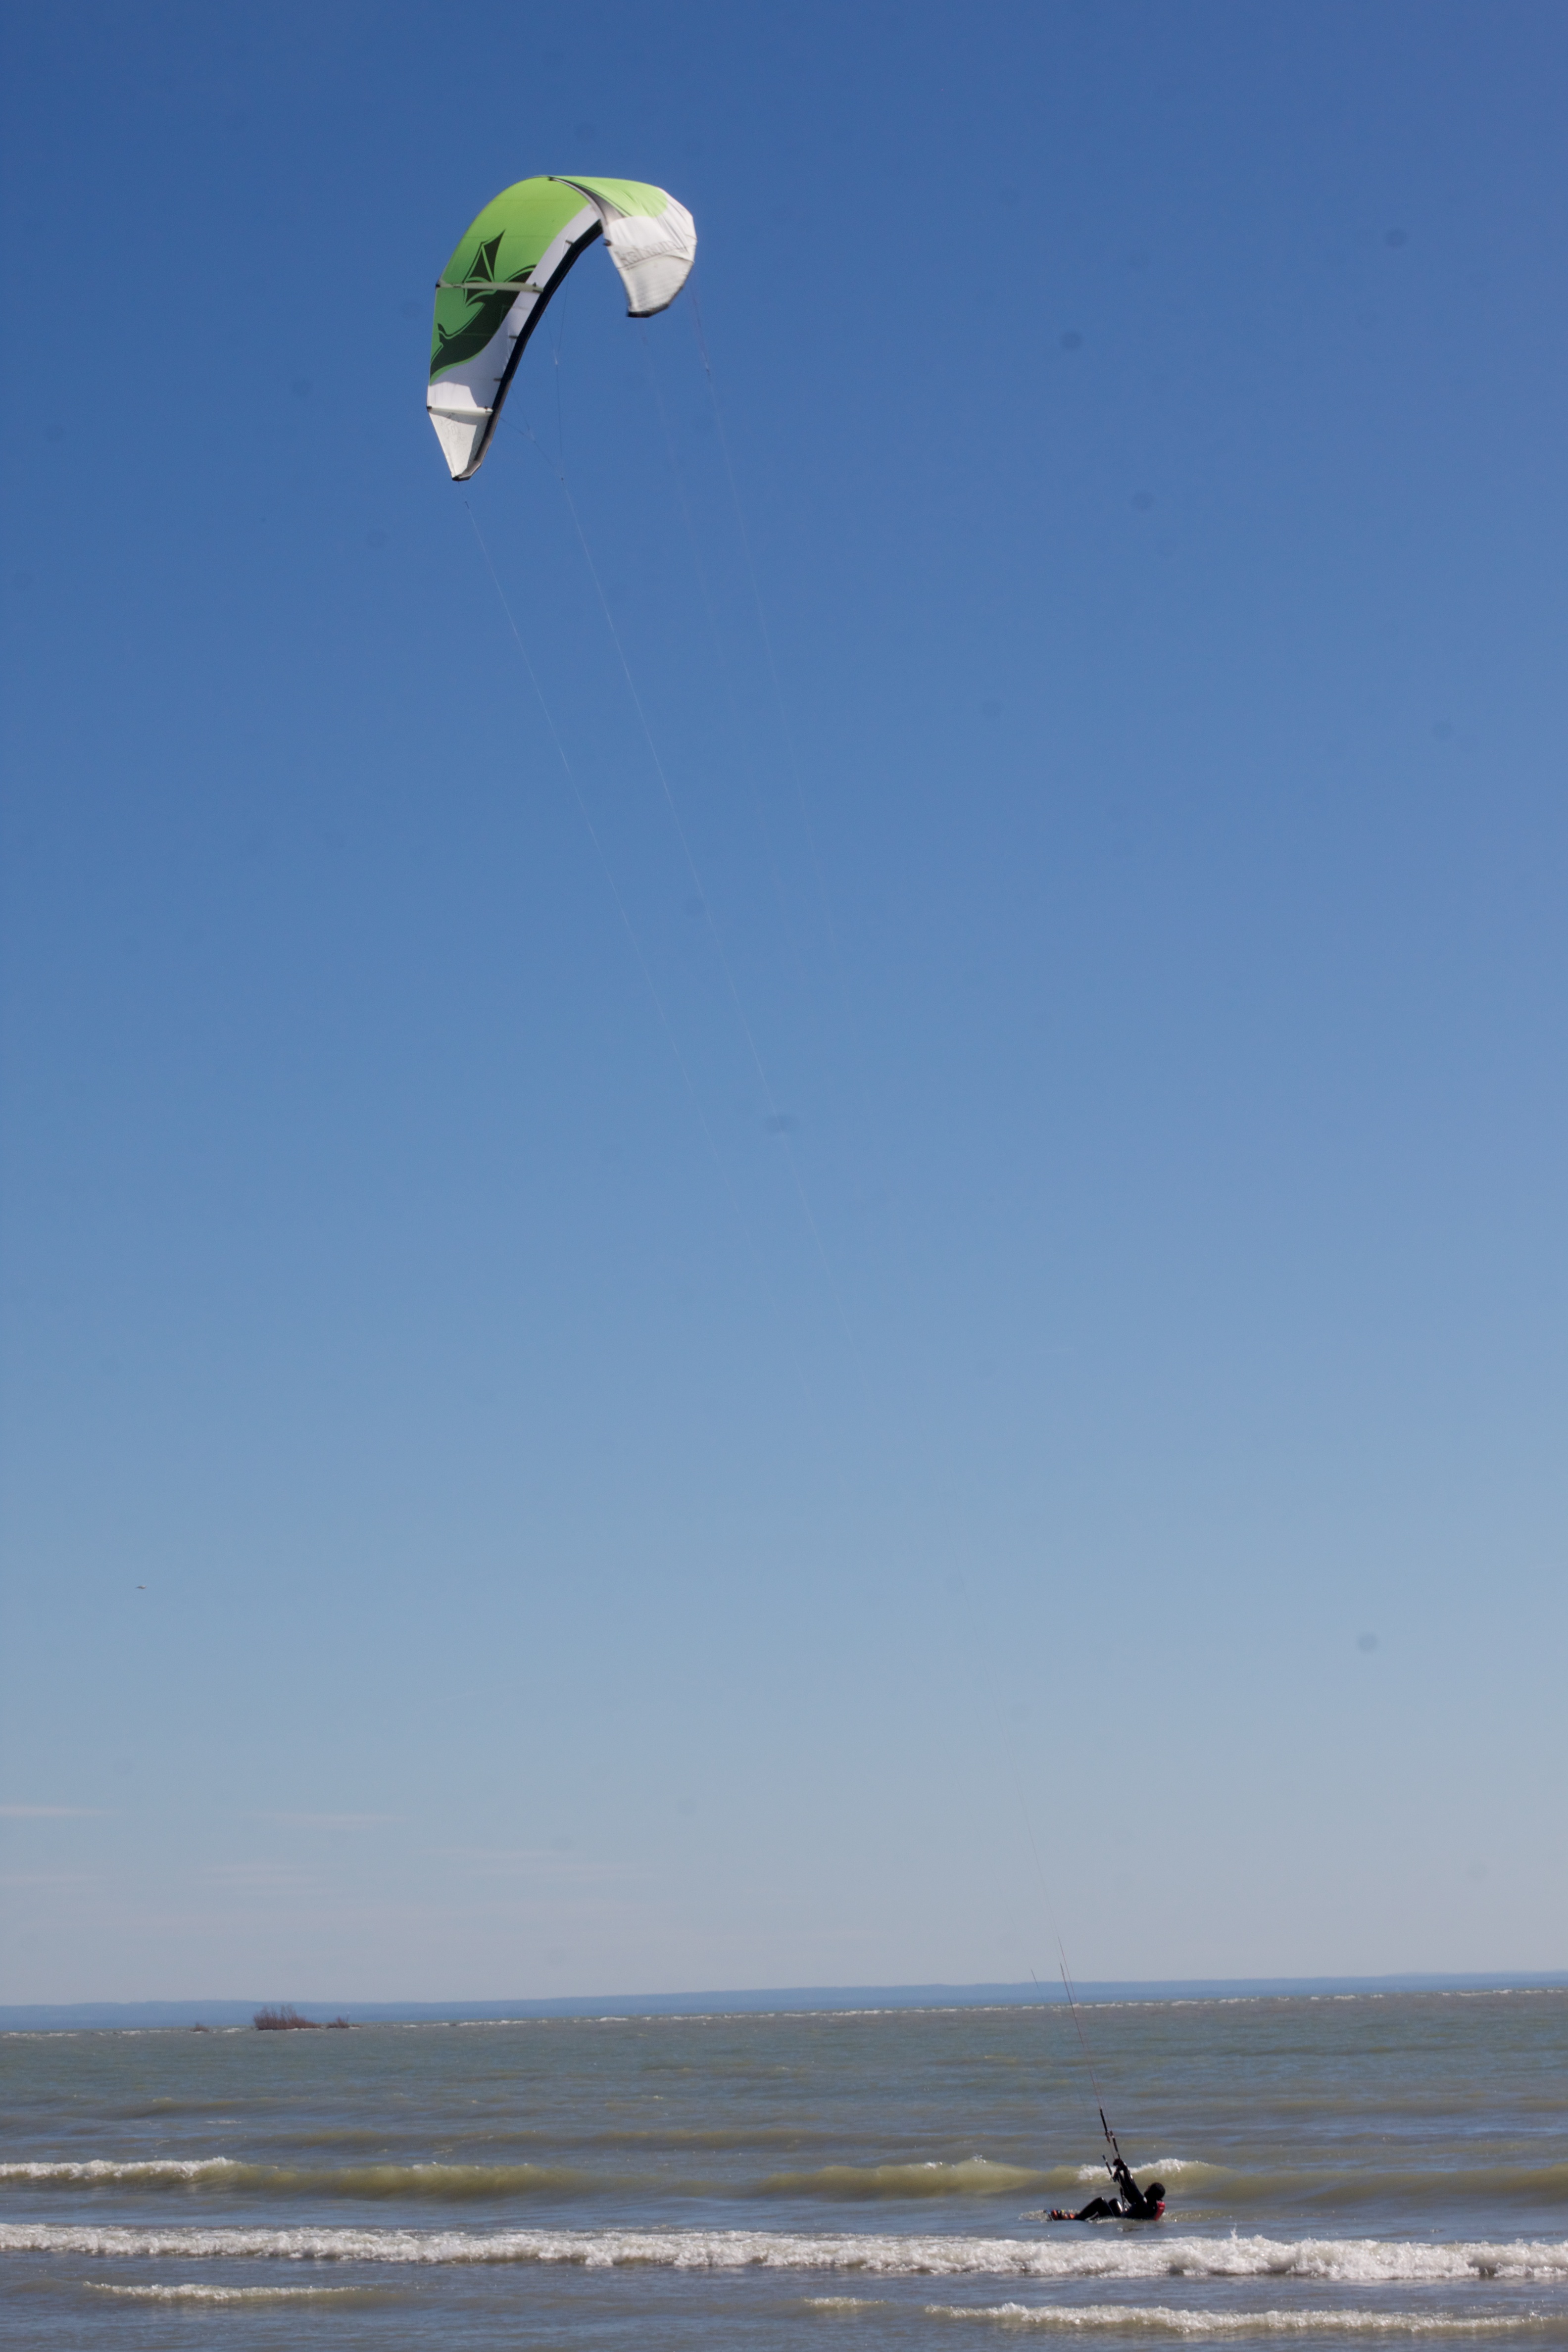
sea, wind, extreme sport, toy, sports, kitesurfing, water sport, atmosphere of earth, windsports, boardsport, surfing equipment and supplies, kite sports